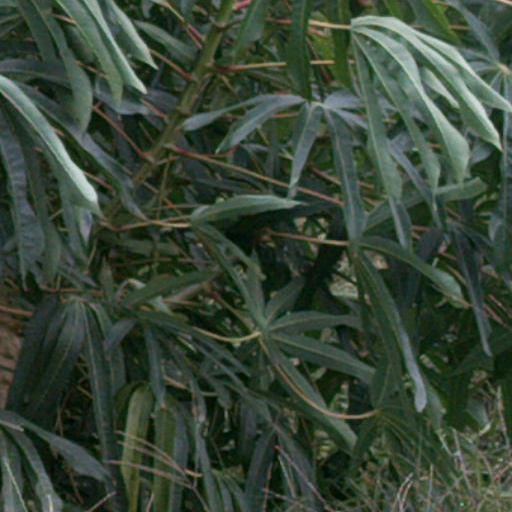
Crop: cassava